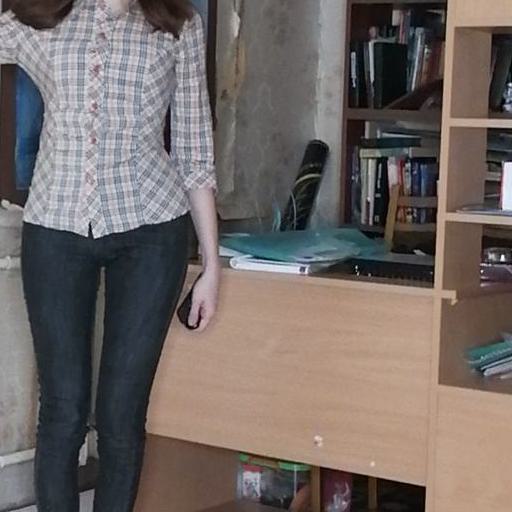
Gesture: no_gesture